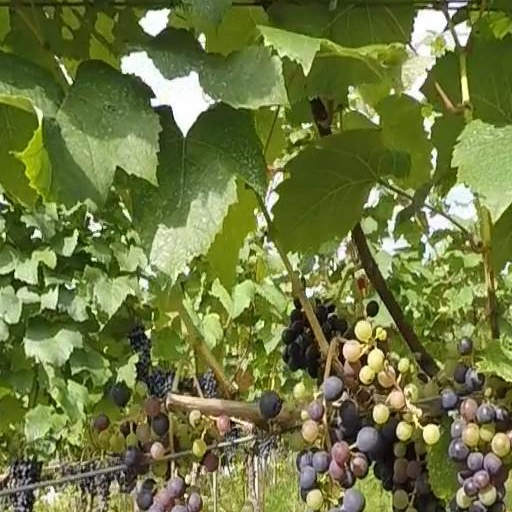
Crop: grape